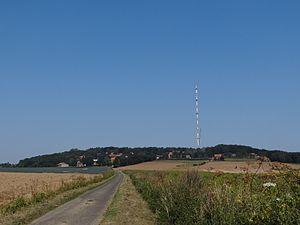
Paysage en flandres française
La Flandre française est la partie de l'ancien comté de Flandre qui fait aujourd'hui partie de la France, et qui consiste traditionnellement en la moitié nord du département du Nord, auquel s'ajoutent quatre communes du Pas-de-Calais.